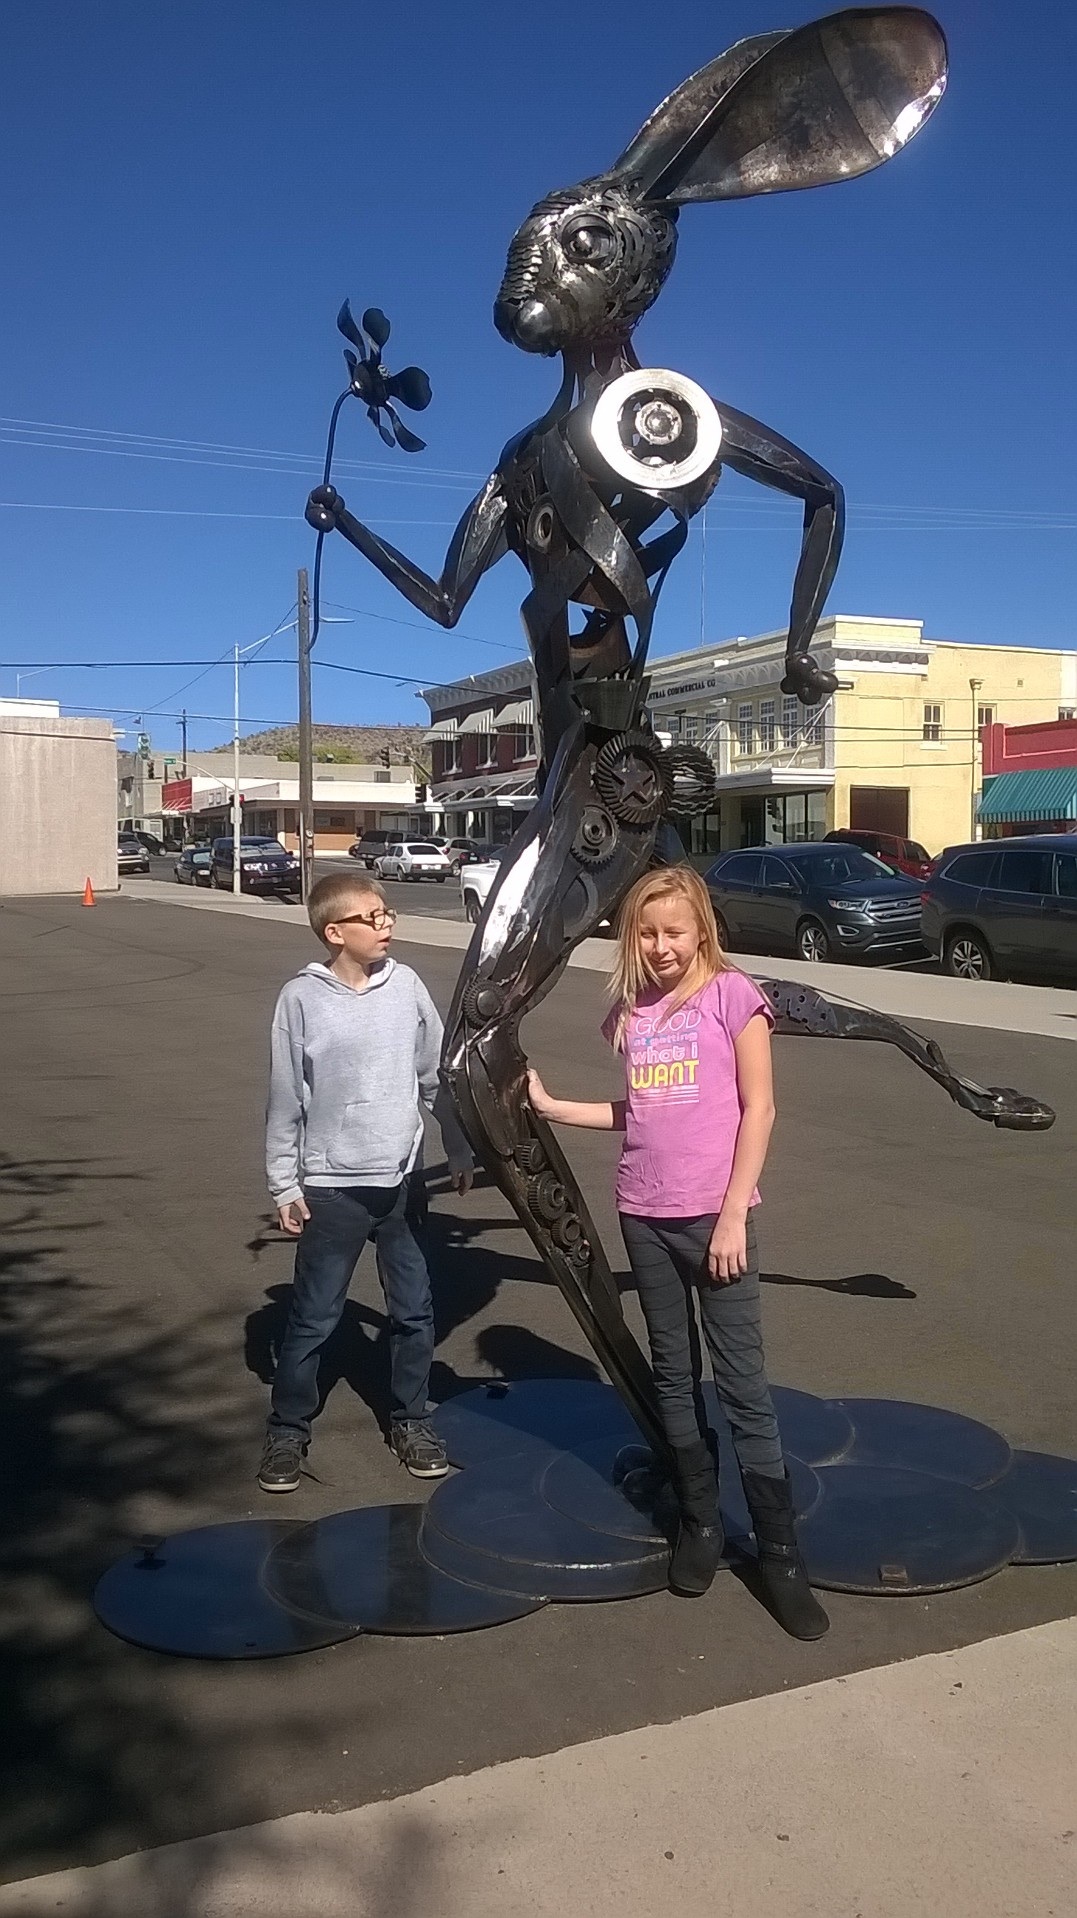
monument, statue, blue, extreme sport, sculpture, art, atmosphere of earth